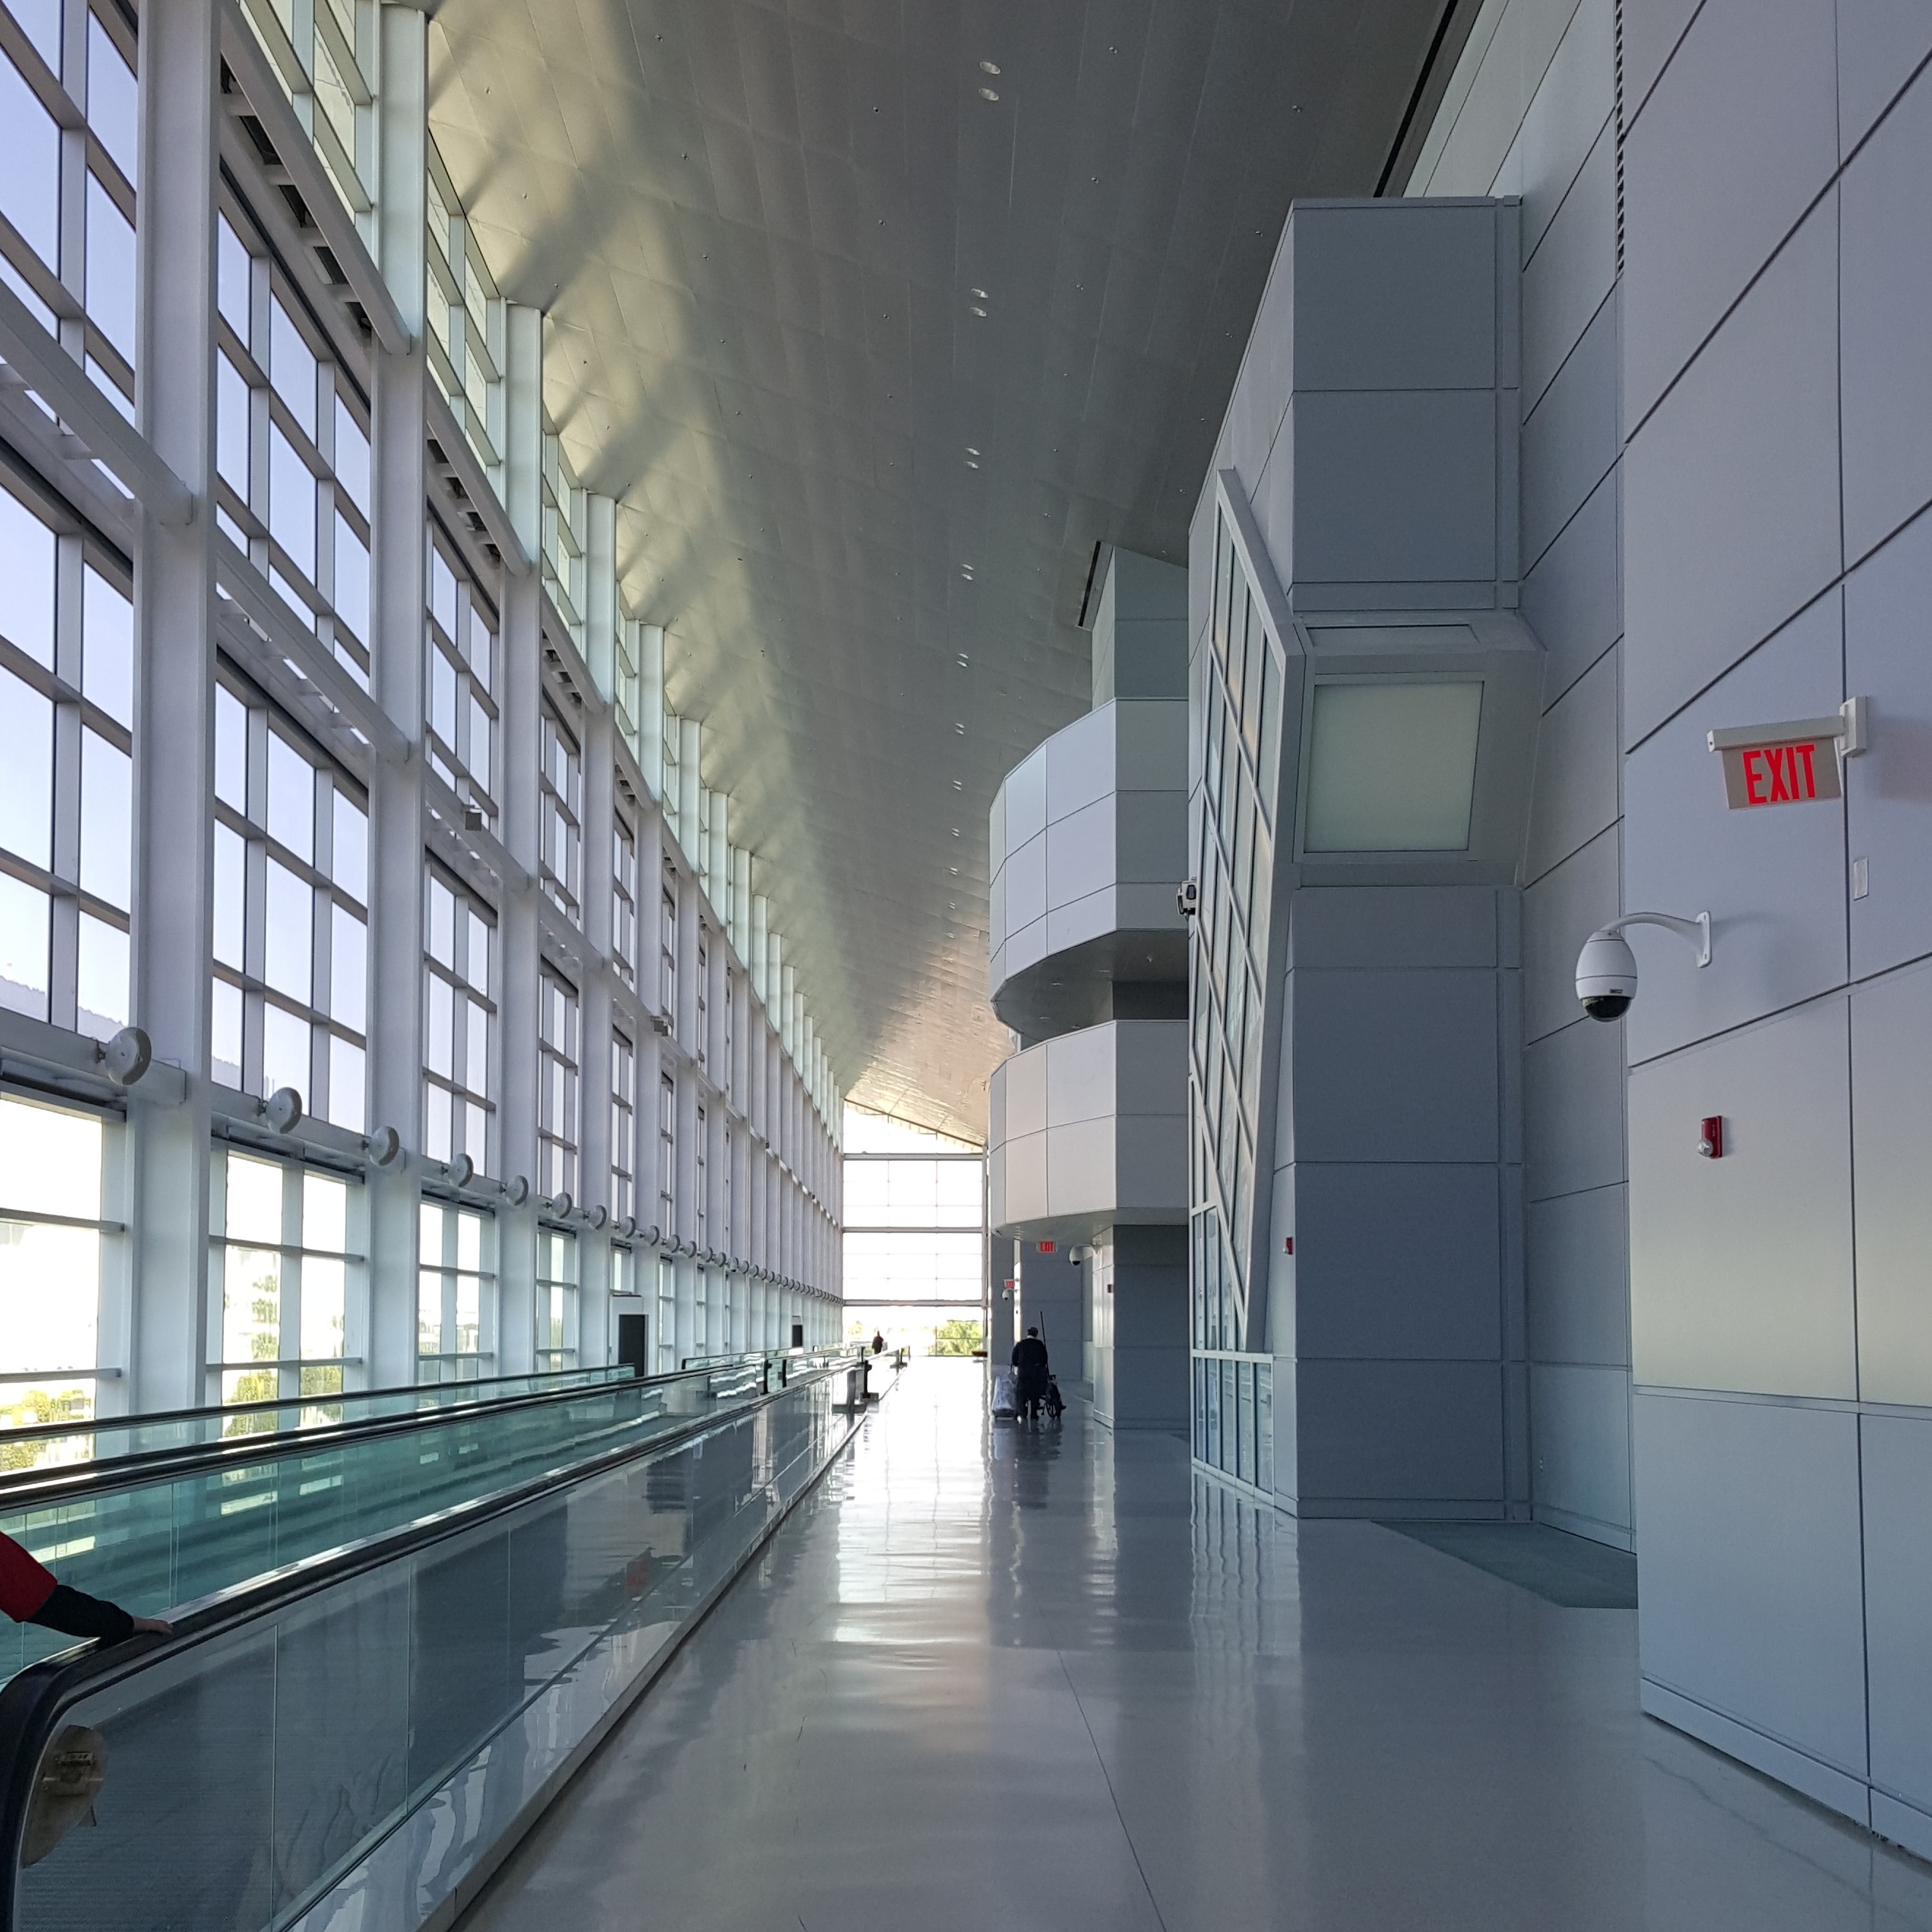
architecture, glass, building, hall, facade, professional, lighting, public transport, interior design, infrastructure, symmetry, tourist attraction, headquarters